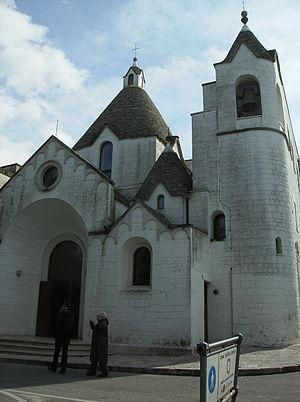
Alberobello - Italie- église S.Antonio en trulli
Alberobello est une commune de la ville métropolitaine de Bari dans les Pouilles en Italie.